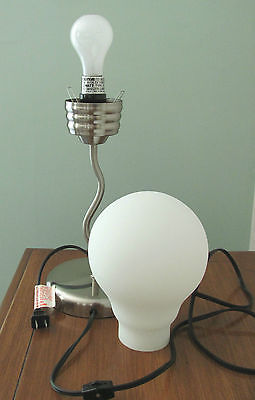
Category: lamp